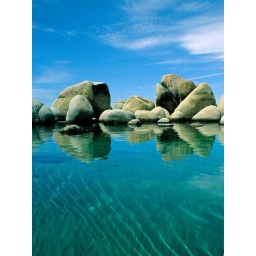
rocks in water